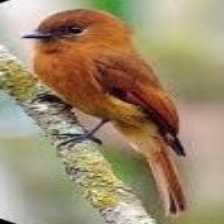
Species: CINNAMON FLYCATCHER
Scientific name: PYRRHOMYIAS CINNAMOMEUS